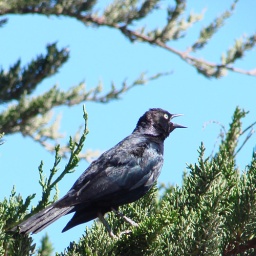
Black birds seem to like this tree in Santa Cruz, California.